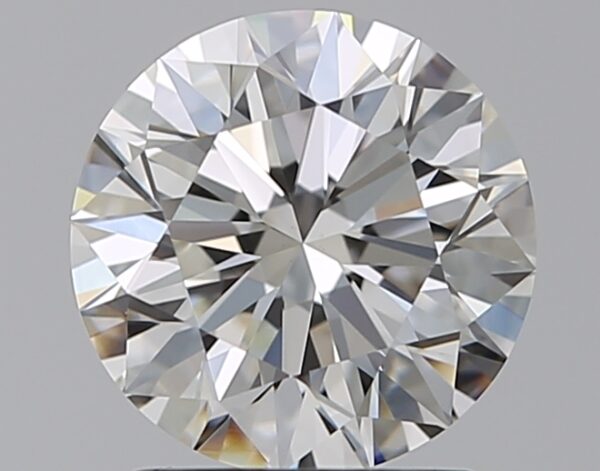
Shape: round
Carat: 1.5
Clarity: VVS2
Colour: H
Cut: EX
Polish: EX
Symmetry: EX
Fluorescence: N
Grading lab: GIA
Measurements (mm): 7.27 x 7.31 x 4.55